Arribes (geography)

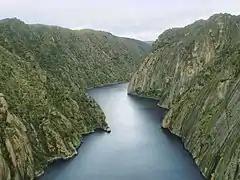
Douro Arribes, near Aldeadávila de la Ribera

There are Águeda Arribes, Douro Arribes, Esla Arribes, Huebra Arribes, Tormes Arribes and Uces Arribes.